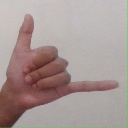
अक्षर: द